St Joseph's Church, Mühlhausen

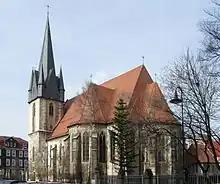

St Joseph's Church in the town of Mühlhausen in Thuringia, Germany, is a Roman Catholic church building. The cruciform three-nave hall church was built from 1903 to 1905 according to plans by the Paderborn diocesan architect Arnold Güldenpfennig.